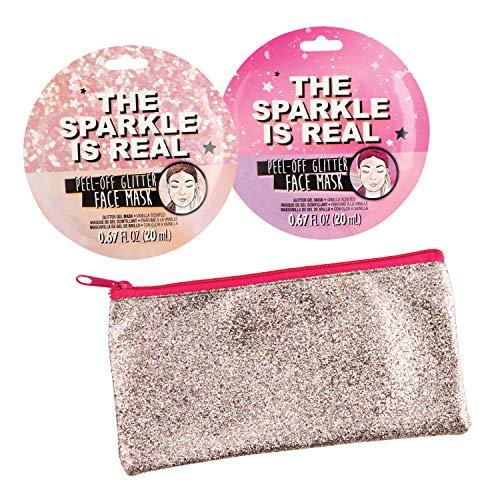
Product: Style. Lab by Fashion Angels Glitter Sparkle Shine Gift Set, Multicolor
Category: Toys & Games | Arts & Crafts | Craft Kits
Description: Dream, sparkle, and shine beauty gift set with two peel off glitter face masks and a pouch.
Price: $8.99
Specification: ProductDimensions:8.5x9x1.8inches|ItemWeight:5.6ounces|ShippingWeight:5.6ounces(Viewshippingratesandpolicies)|ASIN:B07HCWFCFG|Itemmodelnumber:77333|Manufacturerrecommendedage:8yearsandup